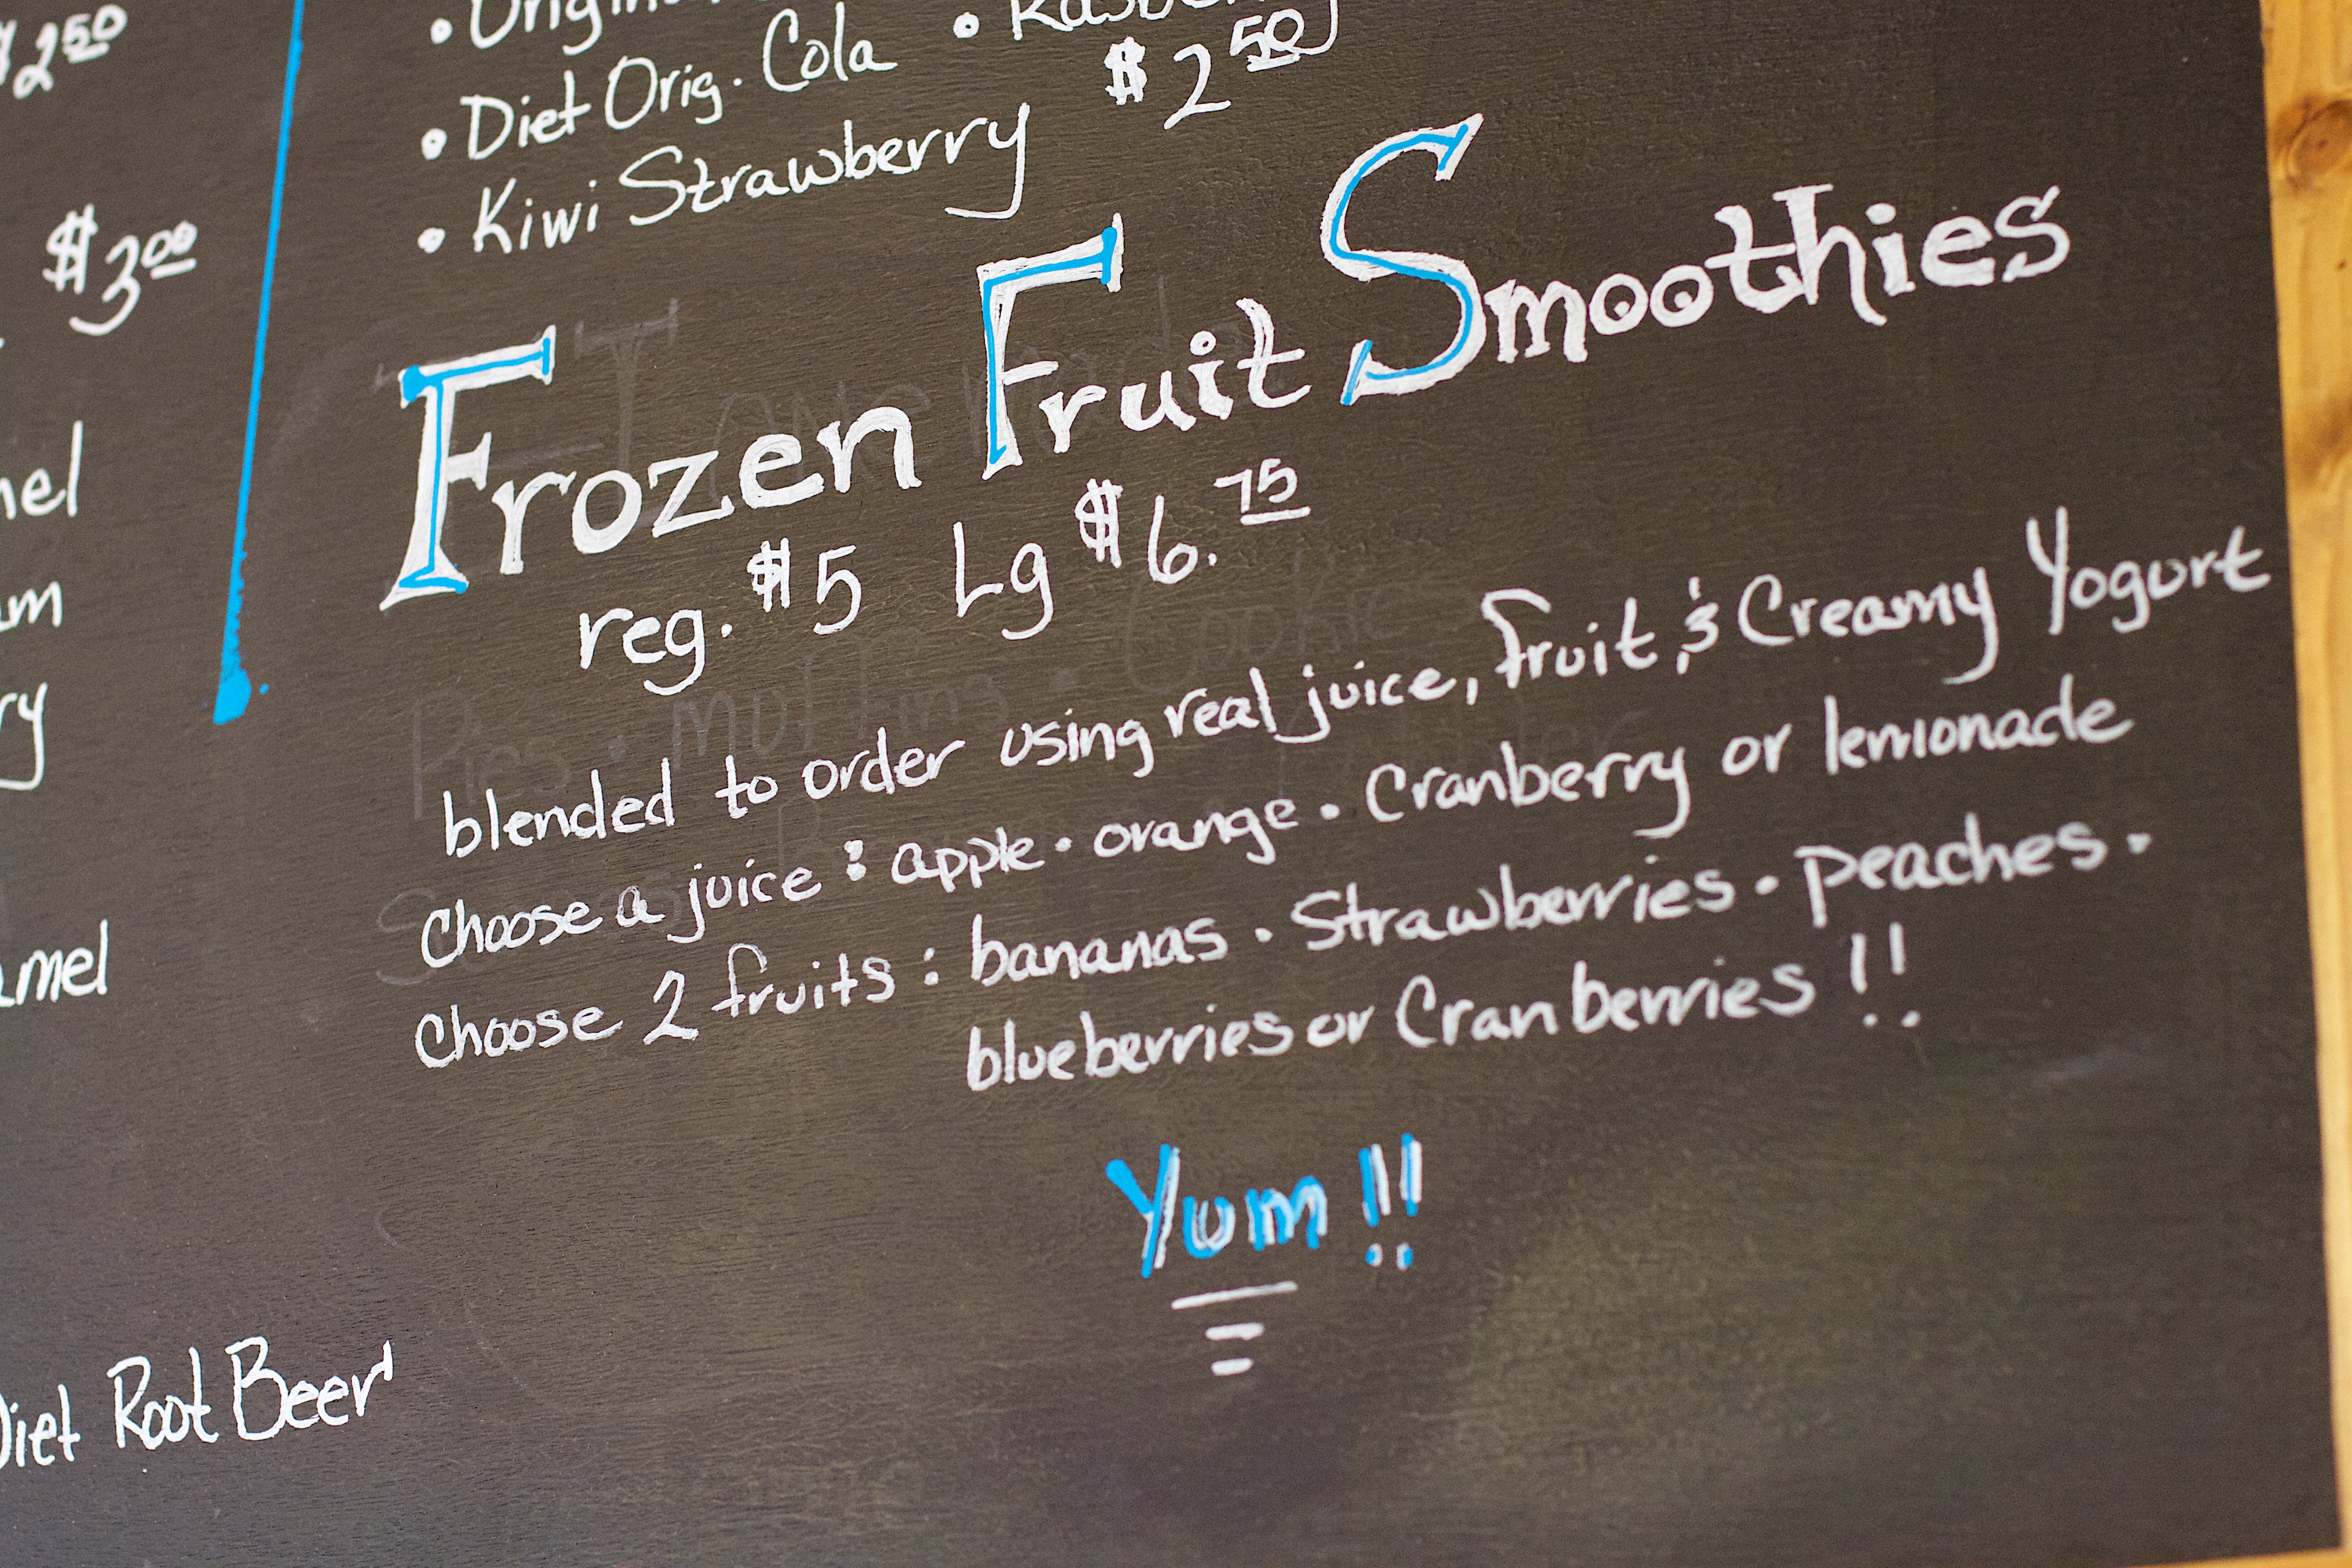
writing, number, blackboard, font, text, handwriting, randallhouse, presentation, commemorative plaque